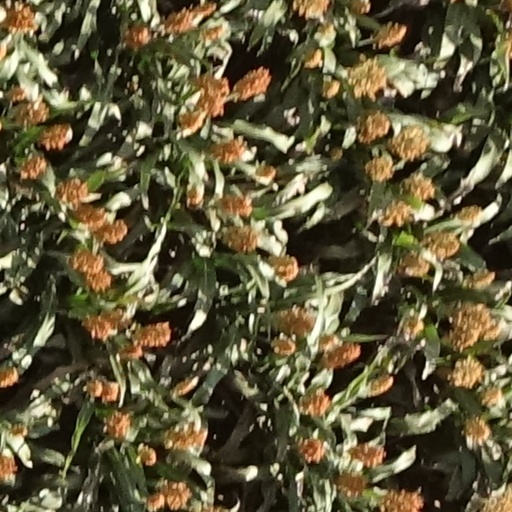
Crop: sorghum